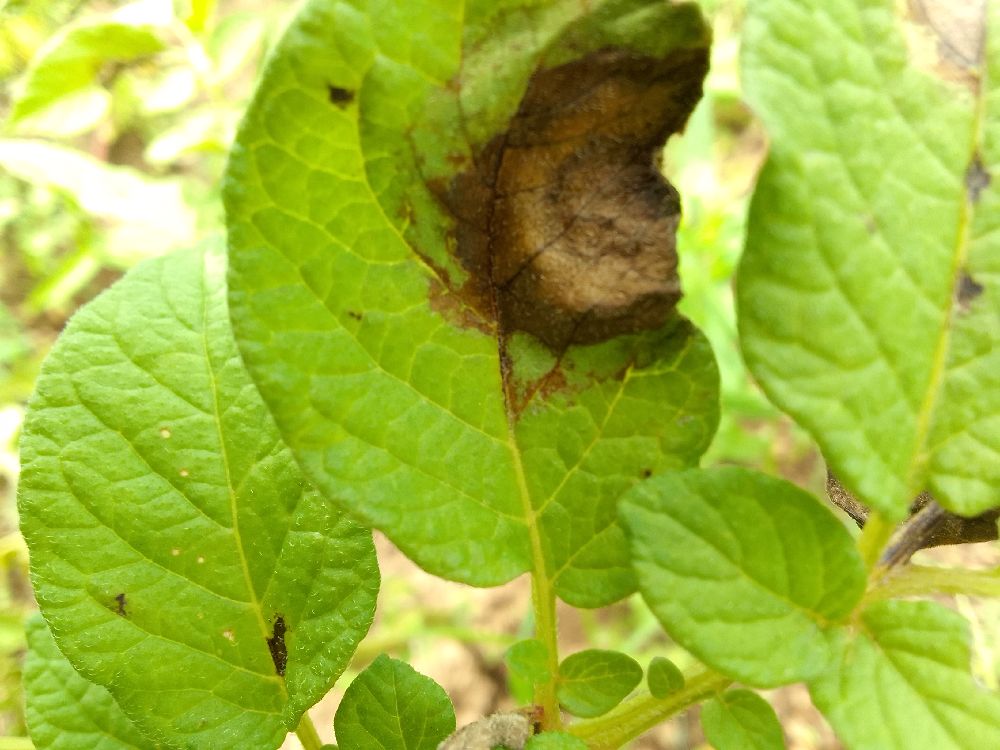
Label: Late blight